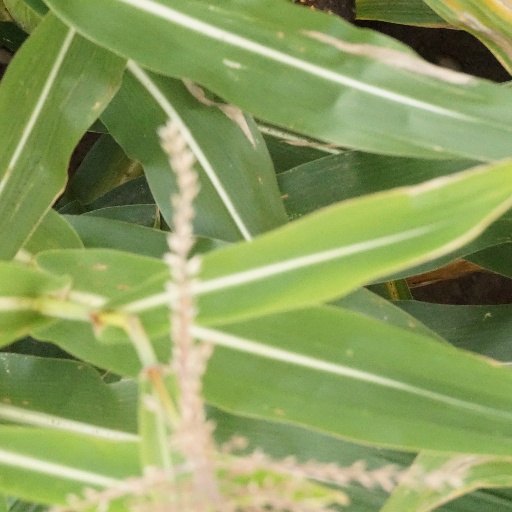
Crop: maize; corn